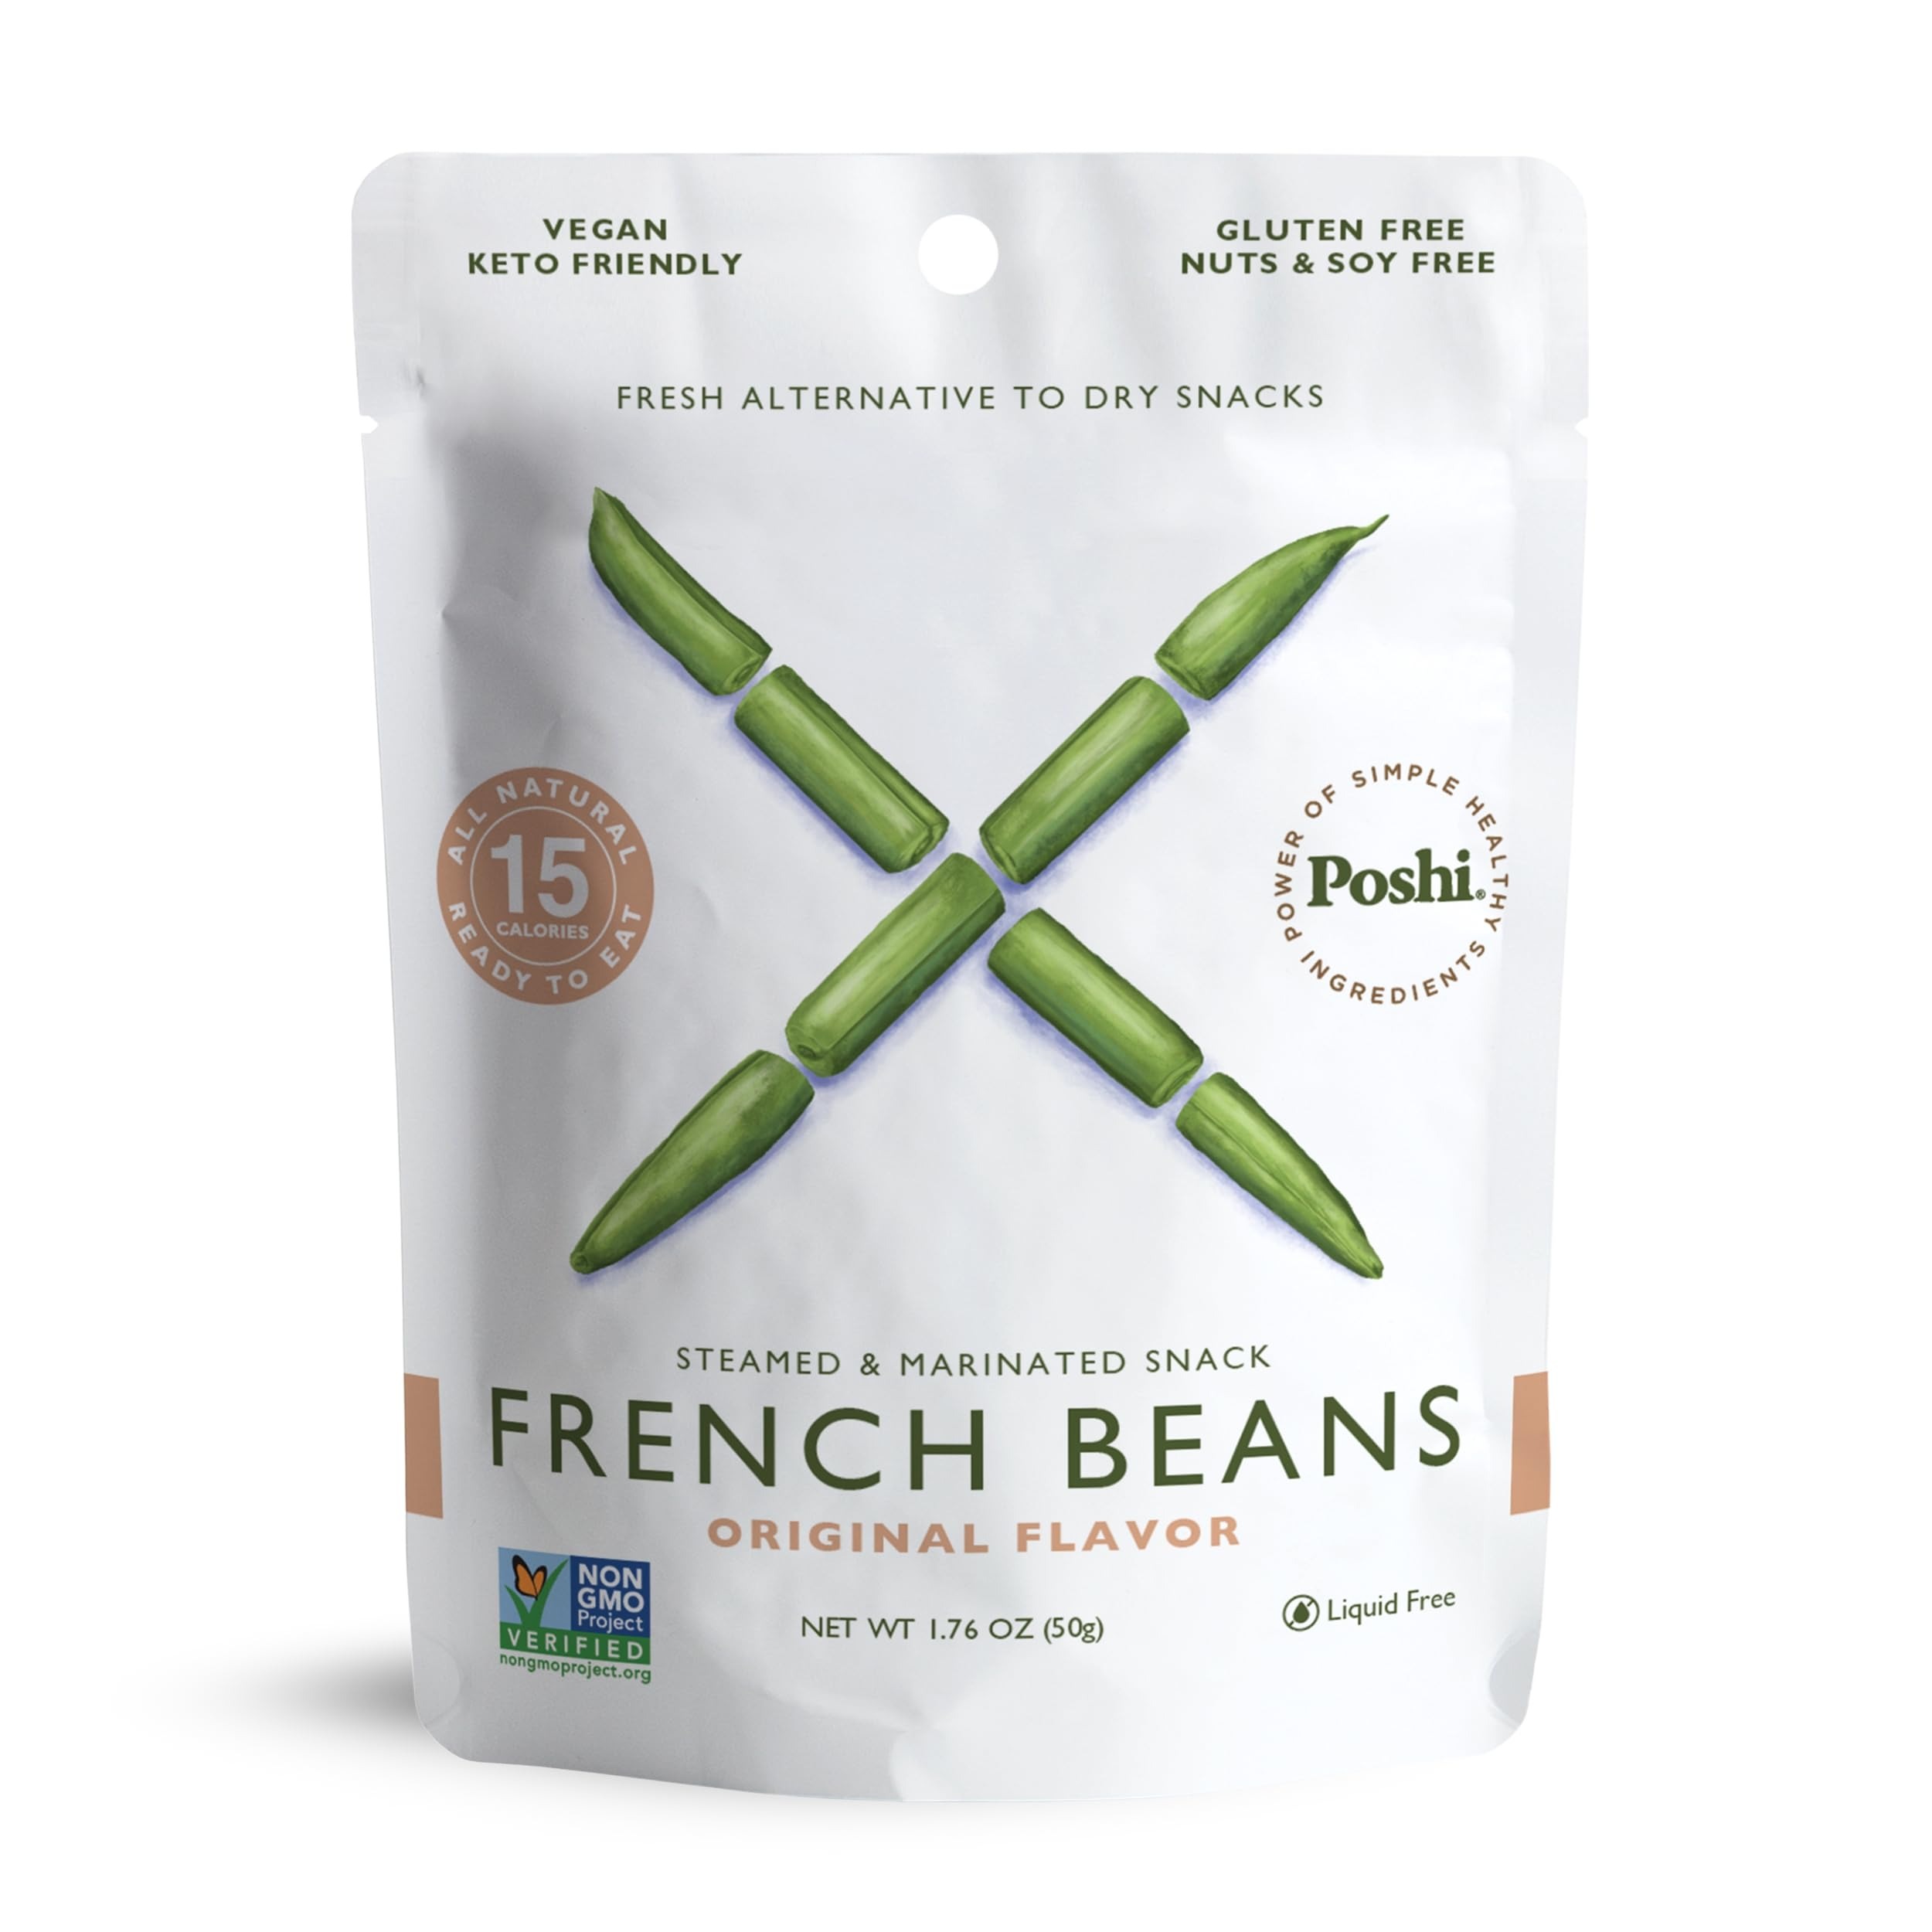
Item Name: POSHI Marinated French Green Bean Snack Pack | Original Flavor | Keto, Vegan, Paleo, Non GMO, Low Carb + Calorie, Gluten Free, Fully Cooked Vegetables, Gourmet, Healthy, All Natural (10 Pack, 1.76 oz)
Bullet Point 1: HEALTHY SNACKS ON THE GO: Poshi Marinated French Beans are a tangy, crunchy and delicious treat you can enjoy anywhere. They satisfy your savory snack craving without the junk. It’s real food made with simple ingredients & conveniently packaged so you’ll never have to reach for empty calories again.
Bullet Point 2: LIGHTLY MARINATED: We've selected premium cuts of French Beans, gently marinated with all-natural vinegar and sea salt, creating a delicious veggie snack perfect for any time of day.
Bullet Point 3: LOW CALORIE SNACK PACKS: A fresh alternative to dry snacks like veggie chips, rice cakes, granola bars, trail mix. Skip the canned vegetables and opt for our fresh marinated vegetables to use for camping food or office snacks! Great for a vegan or Mediterranean diet.
Bullet Point 4: FRESH ALL NATURAL VEGETABLES: We believe in the power of simple, healthy ingredients. That’s all you’ll find in each bag. Just crunchy, delicious vegetables with Mediterranean herbs, seasoning and a light drizzle of delicate, complex olive oil with no trans fats.
Bullet Point 5: MAKE HEALTHY CHOICES EASIER: Get your hunger fix without the guilt. Poshi Marinated Vegetables are packed full of fiber, protein, micronutrients, and antioxidants. These vegan snacks are gluten free, keto friendly and incredibly low in calories. They contain nothing artificial whatsoever.
Product Description: Ready-to-Eat Marinated French Beans On The Go! Eating vegetables has never been this easy. Poshi French Beans are easy-packed for convenience and marinated with a gentle touch of extra virgin olive oil, all-natural vinegar and sea salt for an effortless, guilt-free food when needed. Crafted to support your wellness, Poshi French Beans seamlessly fit into any meal of the day, no matter how you choose to eat it! Enjoy them as a hearty snack on the go, add them to your favorite meals, or keep a pouch in your pantry for an instant gourmet twist to your meal preps, salads, wraps, and more!
Value: 17.6
Unit: Ounce

Price: 2.15